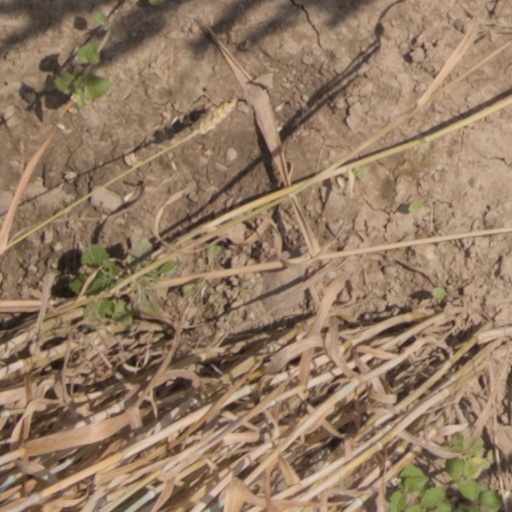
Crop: wheat